Lilian Braithwaite

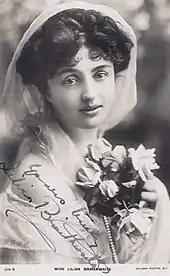
Braithwaite in early 1900s

Braithwaite made her first professional London appearance as Celia in "As You Like It" in 1900. Next she appeared in Paul Kester's "Sweet Nell of Old Drury" at the Theatre Royal Haymarket. In 1901 she joined the company of Frank Benson and with him appeared in a season of the works of Shakespeare at the Comedy Theatre. She then toured with George Alexander and appeared under his management at the St James's Theatre from 1901 to 1904. In 1912 she appeared as the Madonna in C. B. Cochran's production of the mystery play "The Miracle at Olympia" while in 1913 she played Mrs Gregory in "Mr. Wu". In 1921 she was Margaret Fairfield in "A Bill of Divorcement" by Clemence Dane.